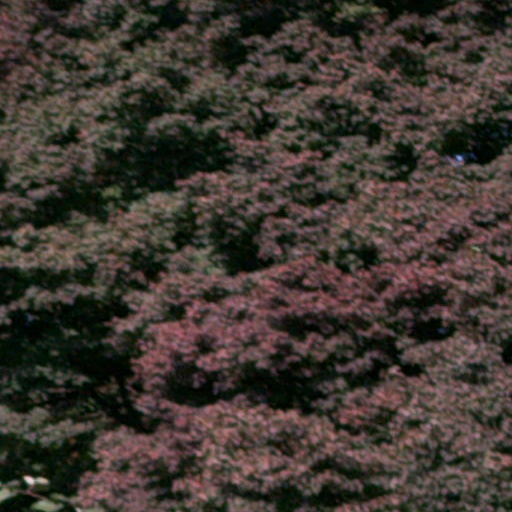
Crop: cassava